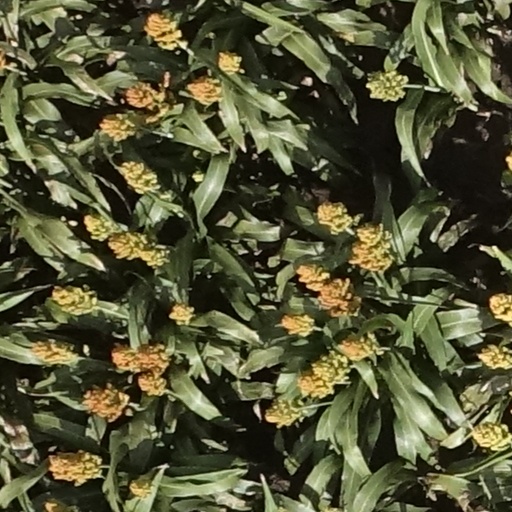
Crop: sorghum